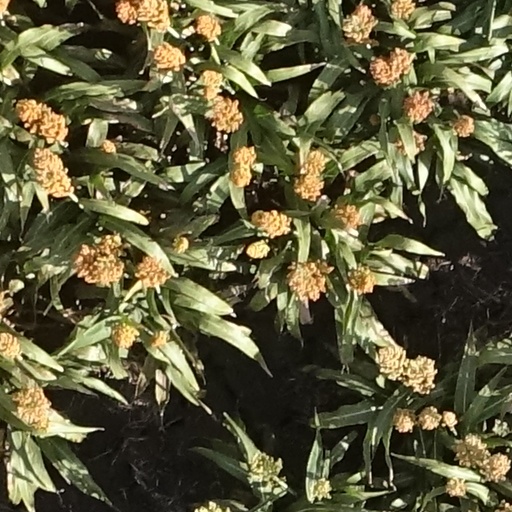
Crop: sorghum